Green Man Festival

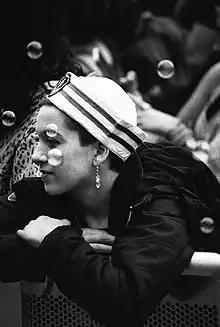
A woman framed by bubbles at Green Man Festival 2021

Renowned for its non-corporate, ethical approach, the Green Man Festival has won several awards including "Best Medium Sized Festival 2010", and "Grass Roots Festival 2012". In 2015, Green Man won "Best Festival" at the Live Music Business Awards. As Owner and Managing Director, Fiona Stewart received the Outstanding Achievement Award at the UK Festival Awards in 2013. It is the largest contemporary music and arts festival in Wales and has been given major event status by Welsh Government due to the festival's positive impact and wealth creation.